James Denton

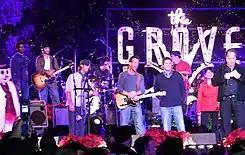
Band from TV performing in November 2018, (left to right: Sendhil Ramamurthy, Adrian Pasdar, Jesse Spencer, Denton, Bob Guiney, Cristine Rose, Jon Lovitz)

Denton plays guitar in the charity cover band Band from TV along with Hugh Laurie, Teri Hatcher, Greg Grunberg among others. They donate the proceeds of their performances and recordings to the charities of their choice. Band from TV has raised almost two million dollars for various causes supported by the band.